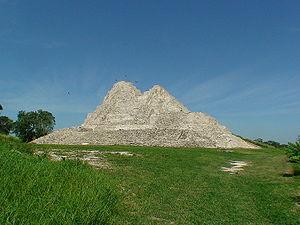
Cette liste des sites mayas est une liste alphabétique répertoriant un nombre significatif de sites archéologiques associés à la civilisation maya de la Mésoamérique.